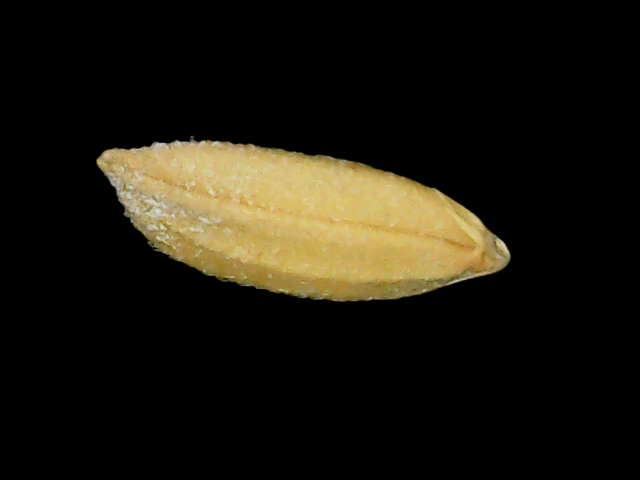
Rice variety: Binadhan10